Madagascar green pigeon

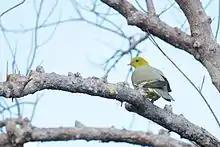
"Treron australis" in Madagascar

The Madagascar green pigeon or Madagascan green pigeon (Treron australis) is a species of bird in the family Columbidae. It is endemic to Madagascar. The taxon "griveaudi", by most authorities considered a subspecies of the Madagascan green pigeon, is sometimes considered a separate species, the Comoros green pigeon ("Treron comorensis"). Its natural habitats are subtropical or tropical dry forest and subtropical or tropical moist lowland forest.